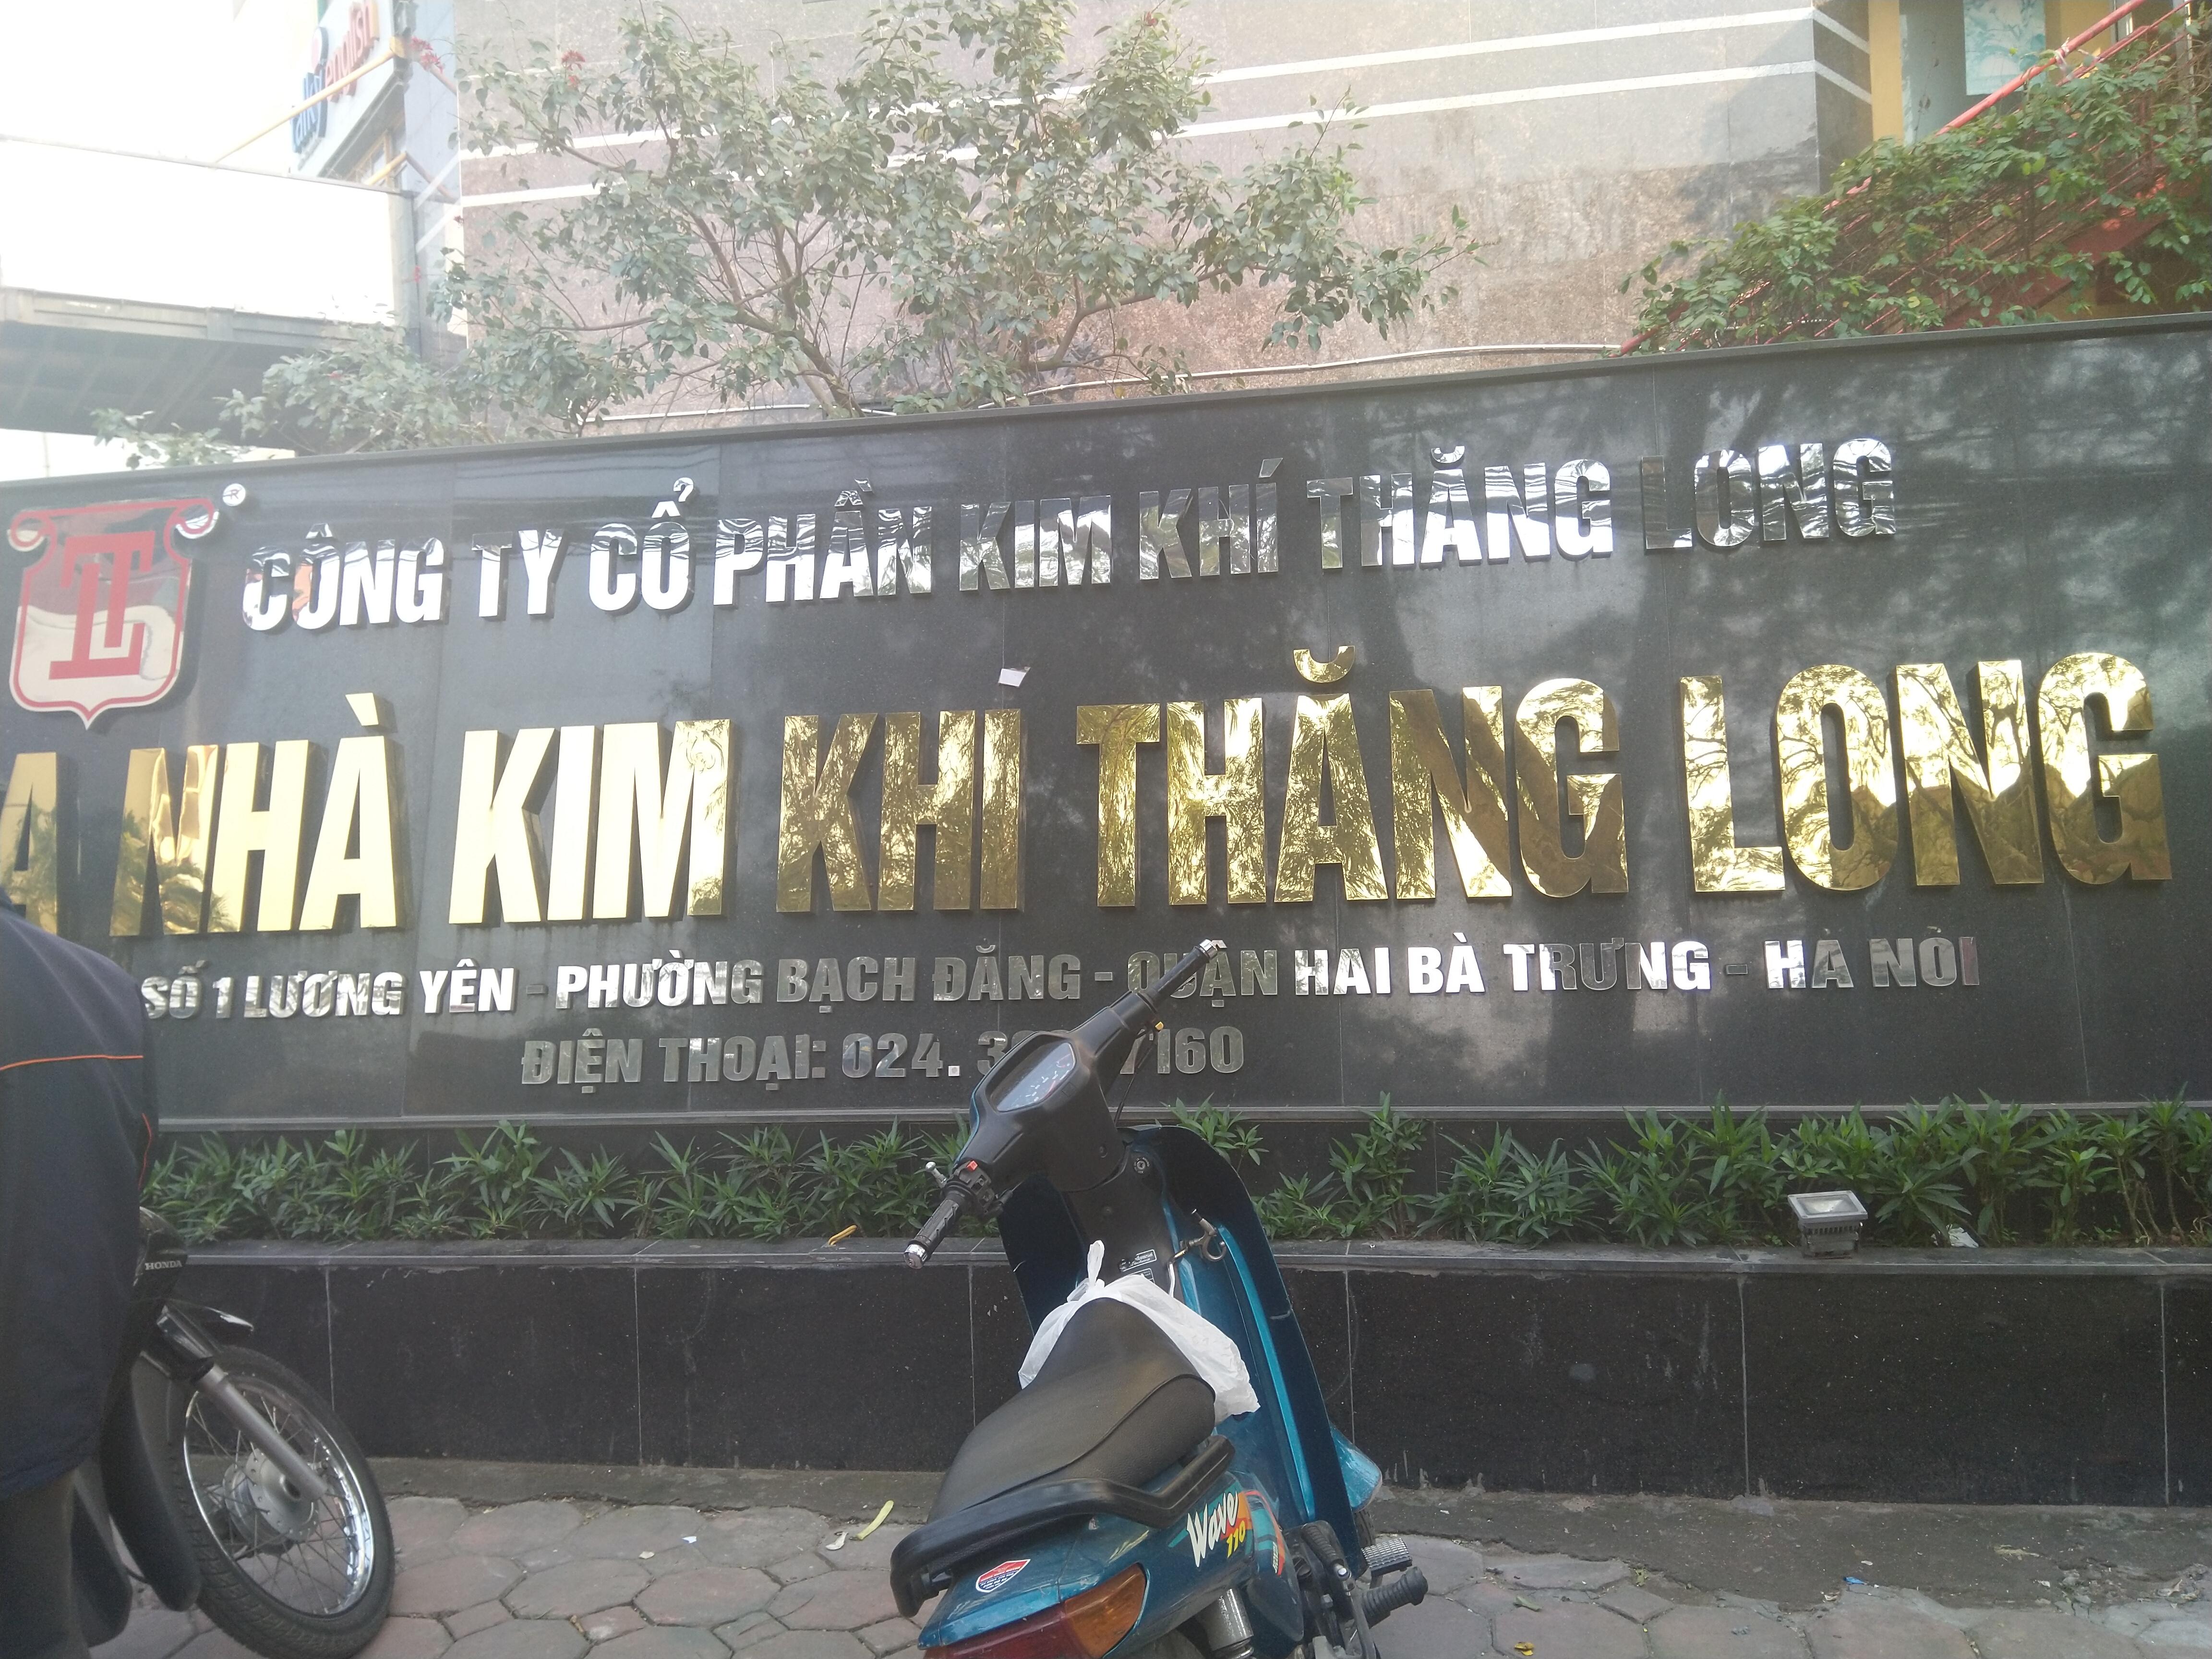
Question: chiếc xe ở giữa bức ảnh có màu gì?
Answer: chiếc xe ở giữa bức ảnh có màu xanh dương